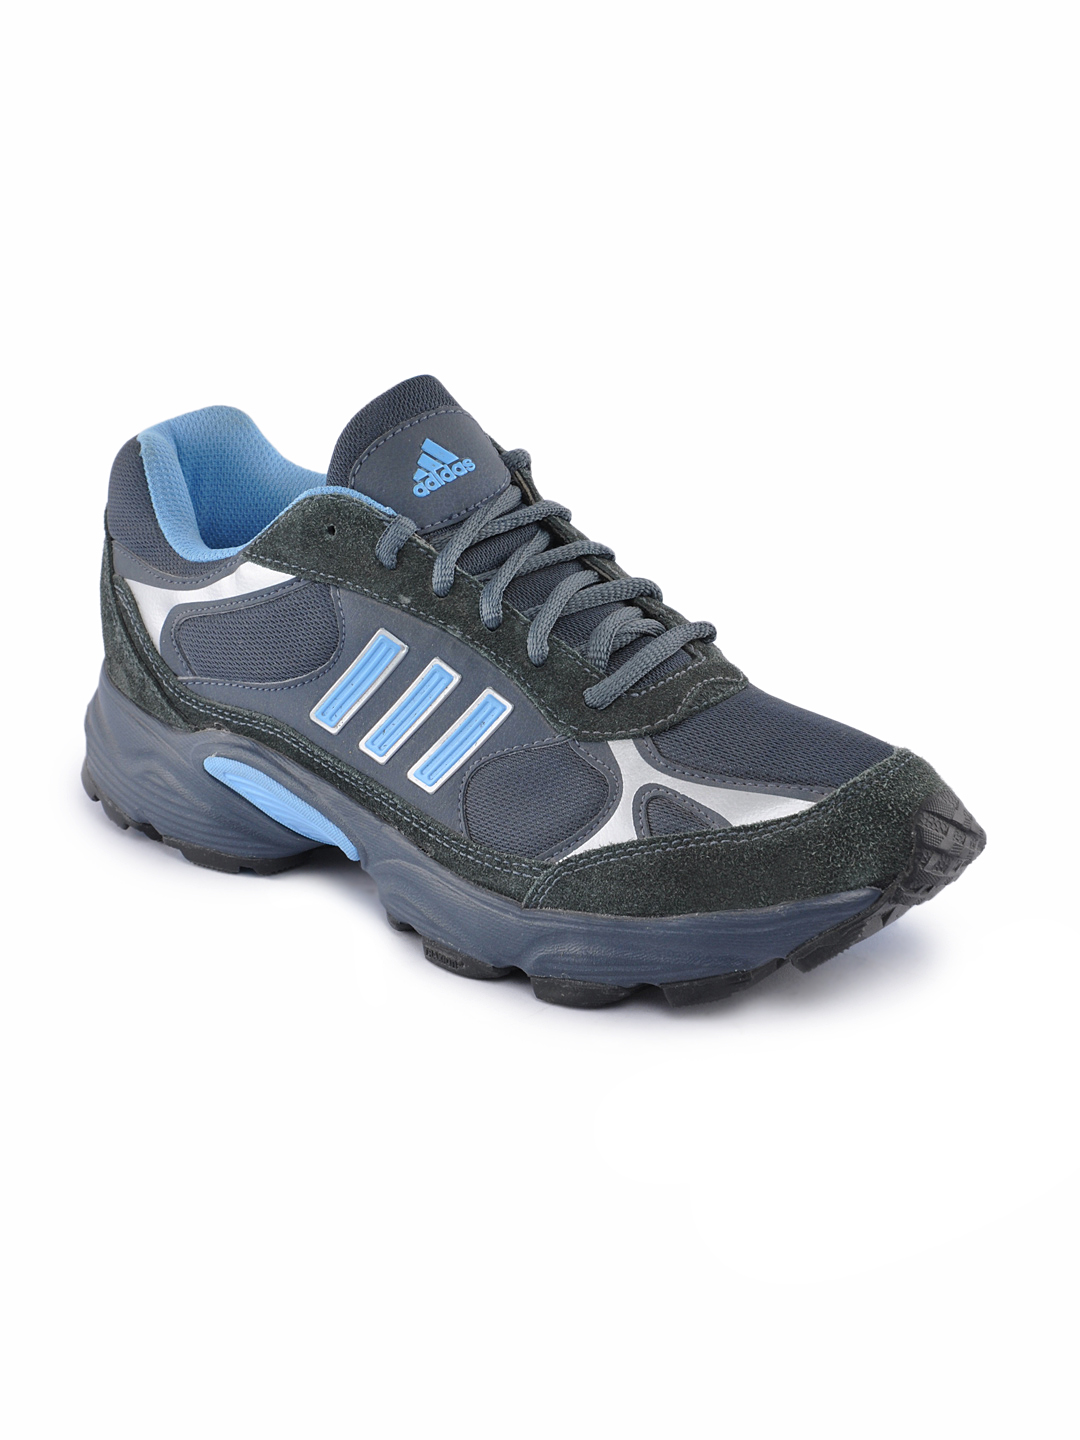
ADIDAS Men Blue Talus Runner Sports Shoes
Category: Footwear / Shoes / Sports Shoes
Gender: Men
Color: Blue
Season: Fall 2011
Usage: Sports